Buller's albatross

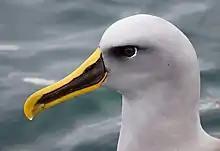
Buller's albatross (Thalassarche bulleri). Note the two parasites just under the feathers.

It was formerly classified as a vulnerable species by the IUCN. But new research has shown it to be not as rare as it was believed. Consequently, it was downlisted to near threatened status in 2008. It has an occurrence range of and a breeding range of . According to a 1999 estimate, there are 64,000 birds and there are 31,939 breeding adults. These are located as follows: 8,877 pairs on the Snares Islands, 4,912 pairs on Solander Island, 16,000 pairs on Forty-fours Island, 2,130 pairs on Big and Little Sister, 20 pairs on Rosemary Rock in the Three Kings group.